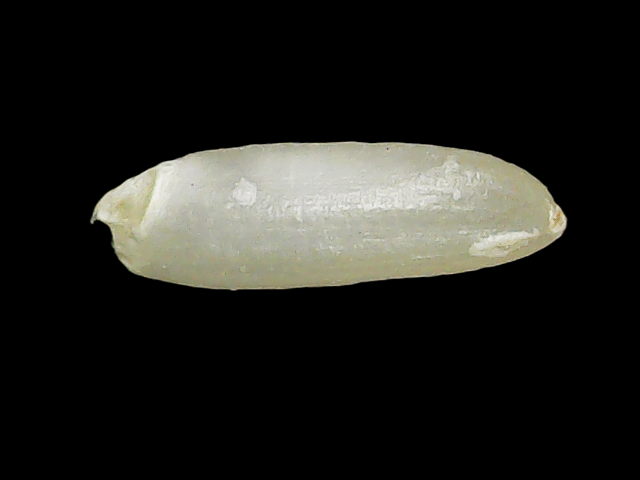
Rice variety: Binadhan26